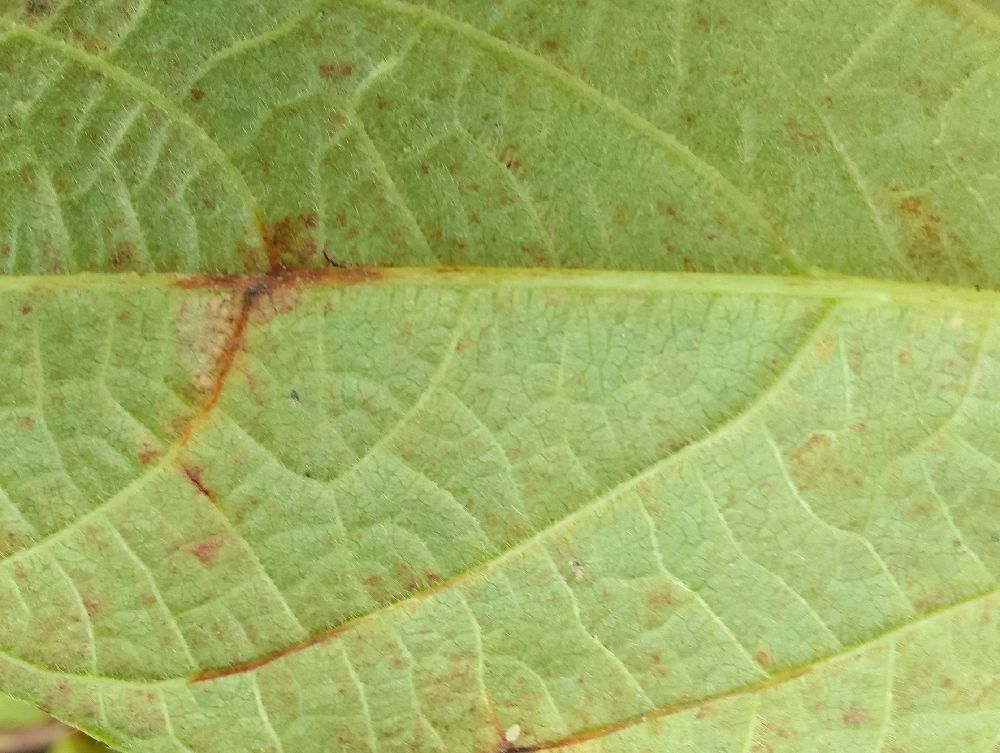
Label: anthracnose